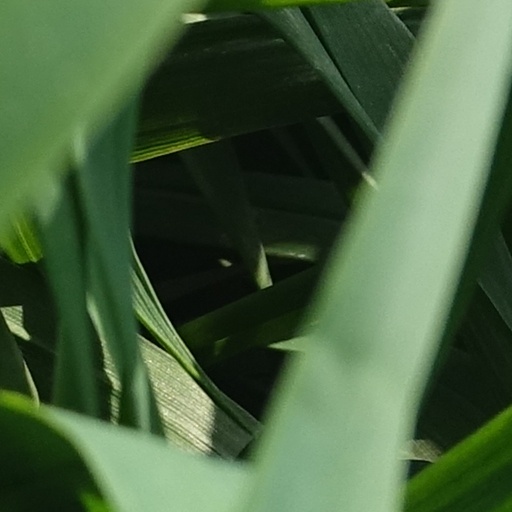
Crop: wheat